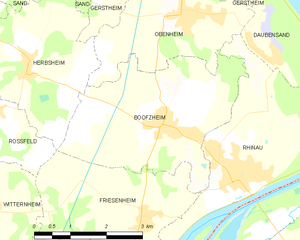
Carte des communes françaises